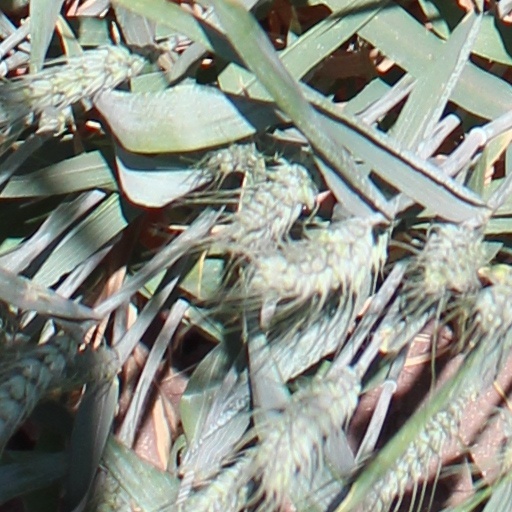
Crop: wheat